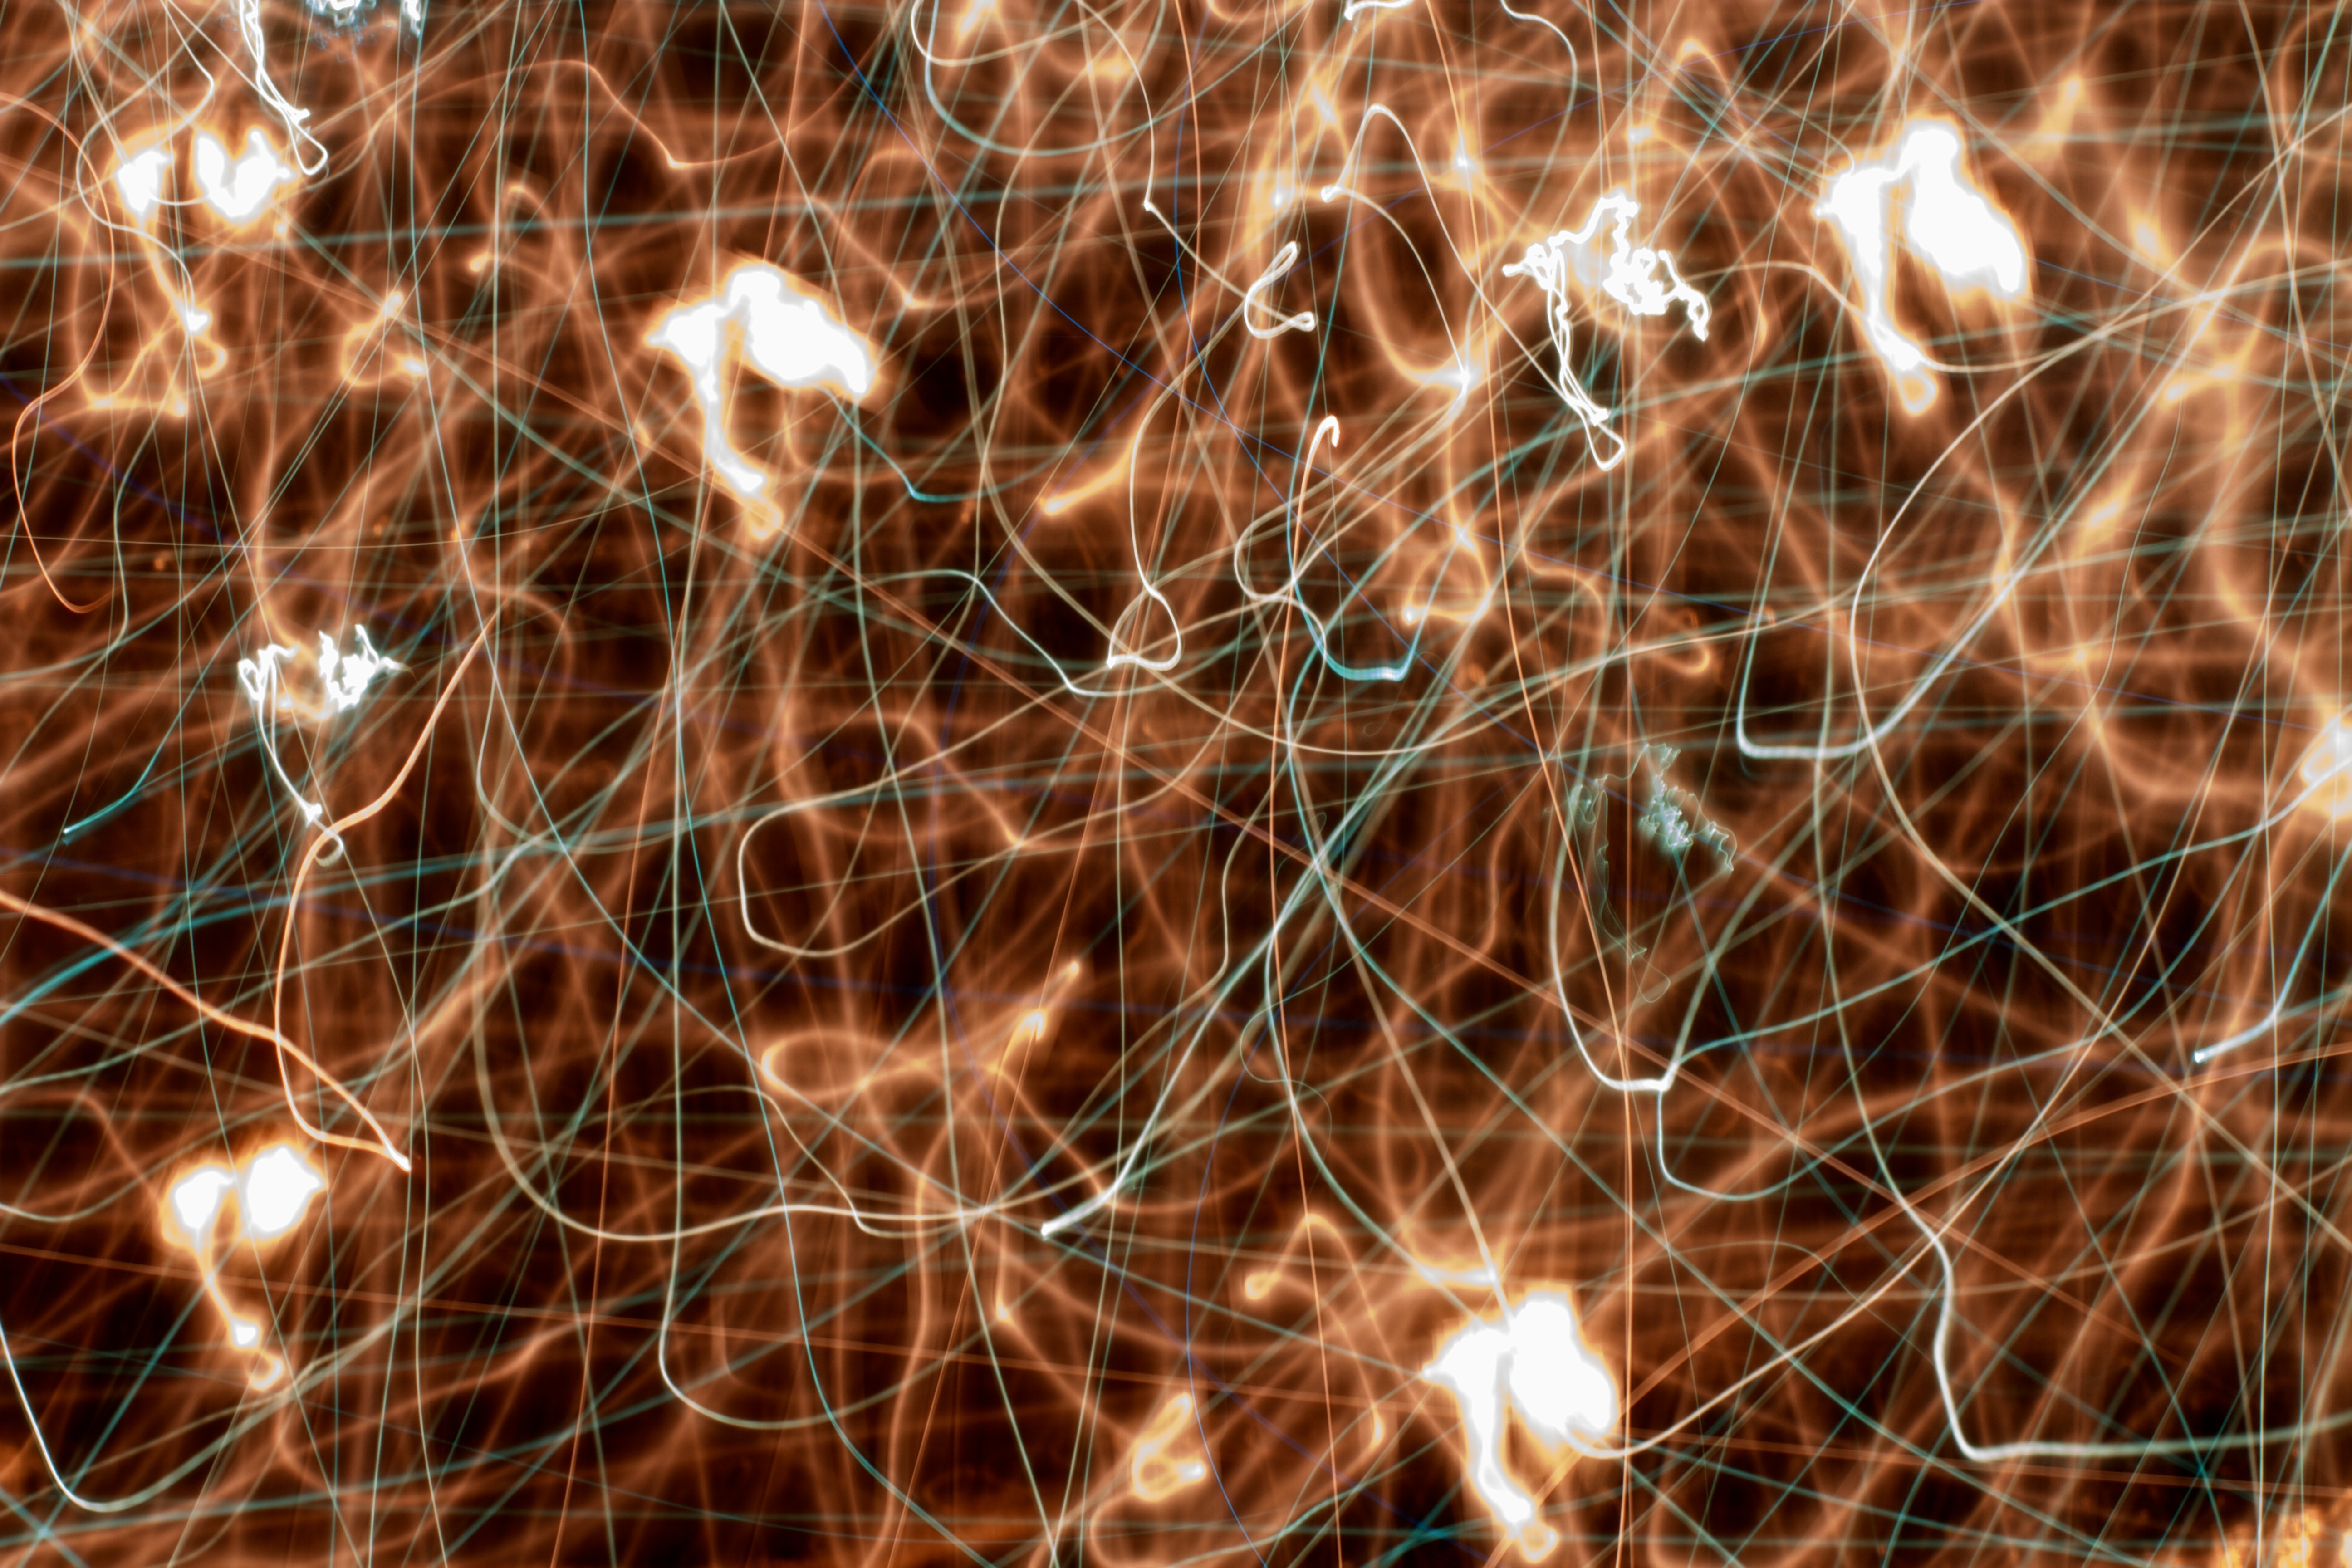
light, night, sunlight, sparkler, close up, lightpainting, giraffe, macro photography, fractal art